Tim & Bob

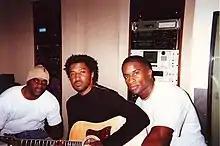
Tim, Babyface, Bob

In 2001, Tim & Bob produced Case's "Missing You", which was his only number one song, and Dave Hollister's "Take Care of Home".